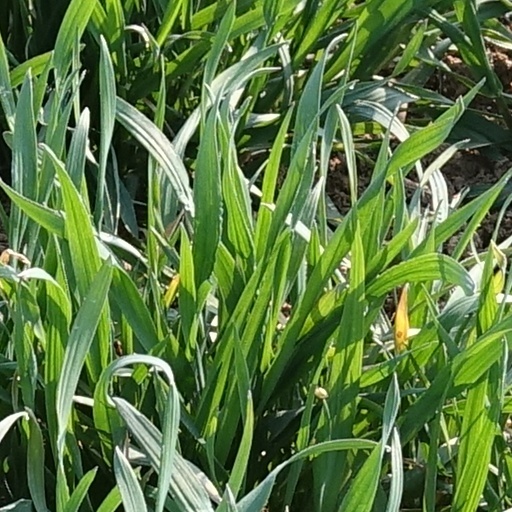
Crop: wheat